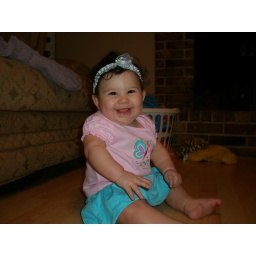
sitting on floor in new outfit